Street poster art

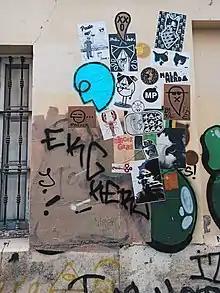
Street poster combo in Valencia, Spain

This medium of street art is frequently celebrated via exhibitions and festivals around the world, typically offering international artists within the scene the opportunity to exhibit their work in other counties alongside a host of artists from varying regions of the globe operating in the same medium.